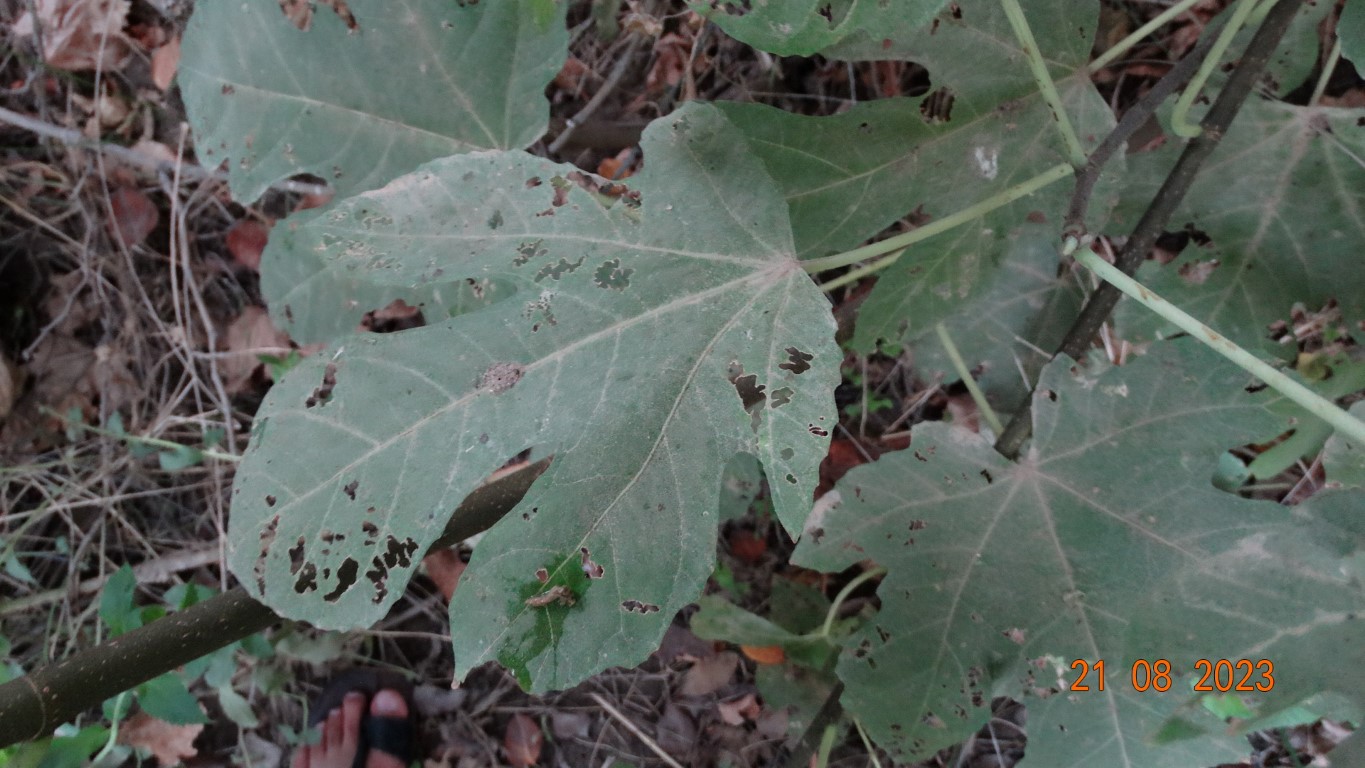
Label: infected